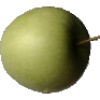
Label: apple_granny_smith